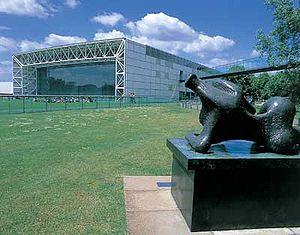
Cette liste des musées du Norfolk, Angleterre contient des musées qui sont définis dans ce contexte comme des institutions qui recueillent et soignent des objets d'intérêt culturel, artistique, scientifique ou historique. leurs collections ou expositions connexes disponibles pour la consultation publique. Sont également inclus les galeries d'art à but non lucratif et les galeries d'art universitaires. Les musées virtuels ne sont pas inclus.